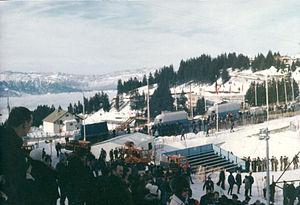
Installations olympiques à Chamrousse lors des Jeux Olympiques de 1968
Les Jeux olympiques d'hiver de 1968, officiellement connus comme les Xᵉˢ Jeux olympiques d'hiver, ont lieu à Grenoble — et d'autres sites du département français de l’Isère — du 6 au 18 février 1968. La ville candidate, Grenoble, obtient les Jeux dès sa première tentative, en s'imposant face à Calgary, Lahti, Sapporo, Oslo et Lake Placid. Elle est la deuxième ville française à accueillir les Jeux olympiques d'hiver après Chamonix en 1924. L’ensemble des sites de compétition se situent dans le département de l'Isère, à Grenoble pour les épreuves de patinage artistique, de hockey sur glace et de patinage de vitesse, ainsi que dans les stations de sports d'hiver qui entourent la ville pour les autres épreuves.